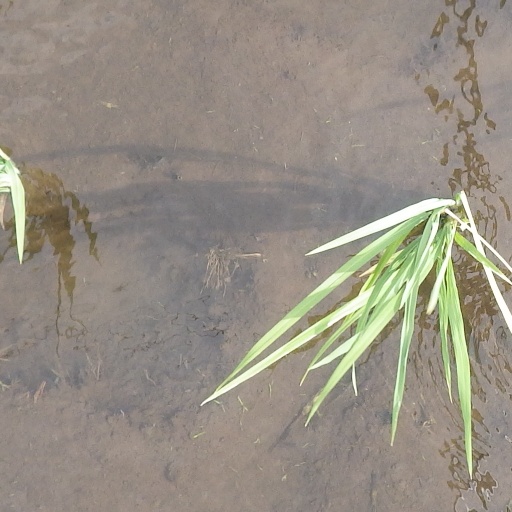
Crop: rice